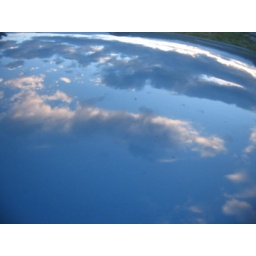
the sky reflected in the roof of my car